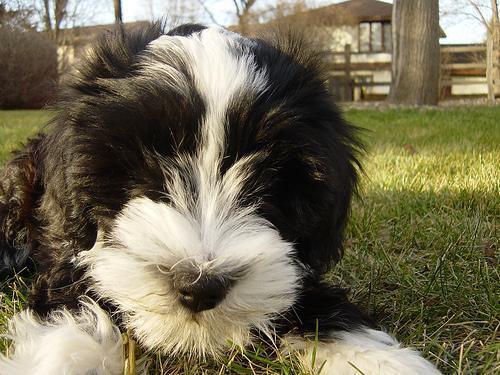
Tibetan_terrier